Cab forward

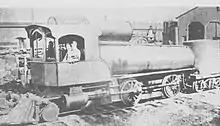
North Pacific Coast locomotive 21, an early cab-forward experiment

Matthias N. Forney was issued a patent in the late 1860s for a new locomotive design. He had set out to improve the factor of adhesion by putting as much of the boiler's weight as possible on the driving wheels, omitting the pilot wheels from beneath the front of the boiler. Such a design would not have been stable at high speeds on the rather uneven tracks which were common at the time. Instead, he extended the locomotive frame behind the cab, placing a four-wheel truck beneath the water tank and coal bunker. In conventional Whyte notation, this resulted in a locomotive, but when run in reverse it was effectively a , with the track stability of that popular wheel arrangement, along with unobstructed visibility for the engineer, and improved dispersal of smoke and steam.